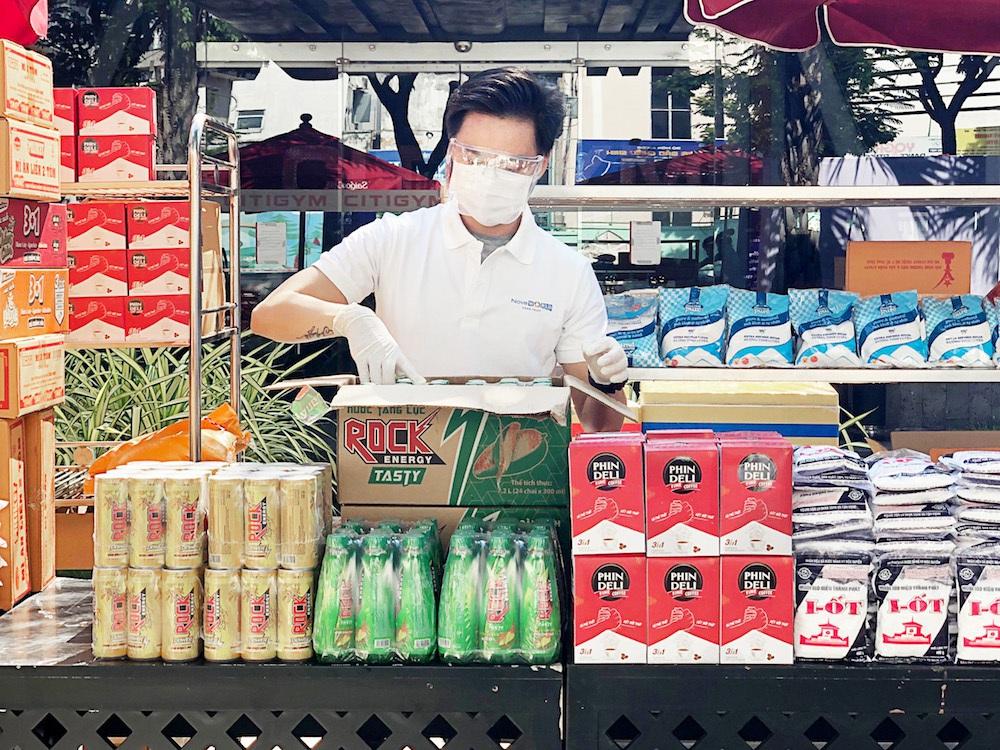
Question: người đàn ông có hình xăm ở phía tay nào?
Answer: người đàn ông có hình xăm ở cánh tay trái